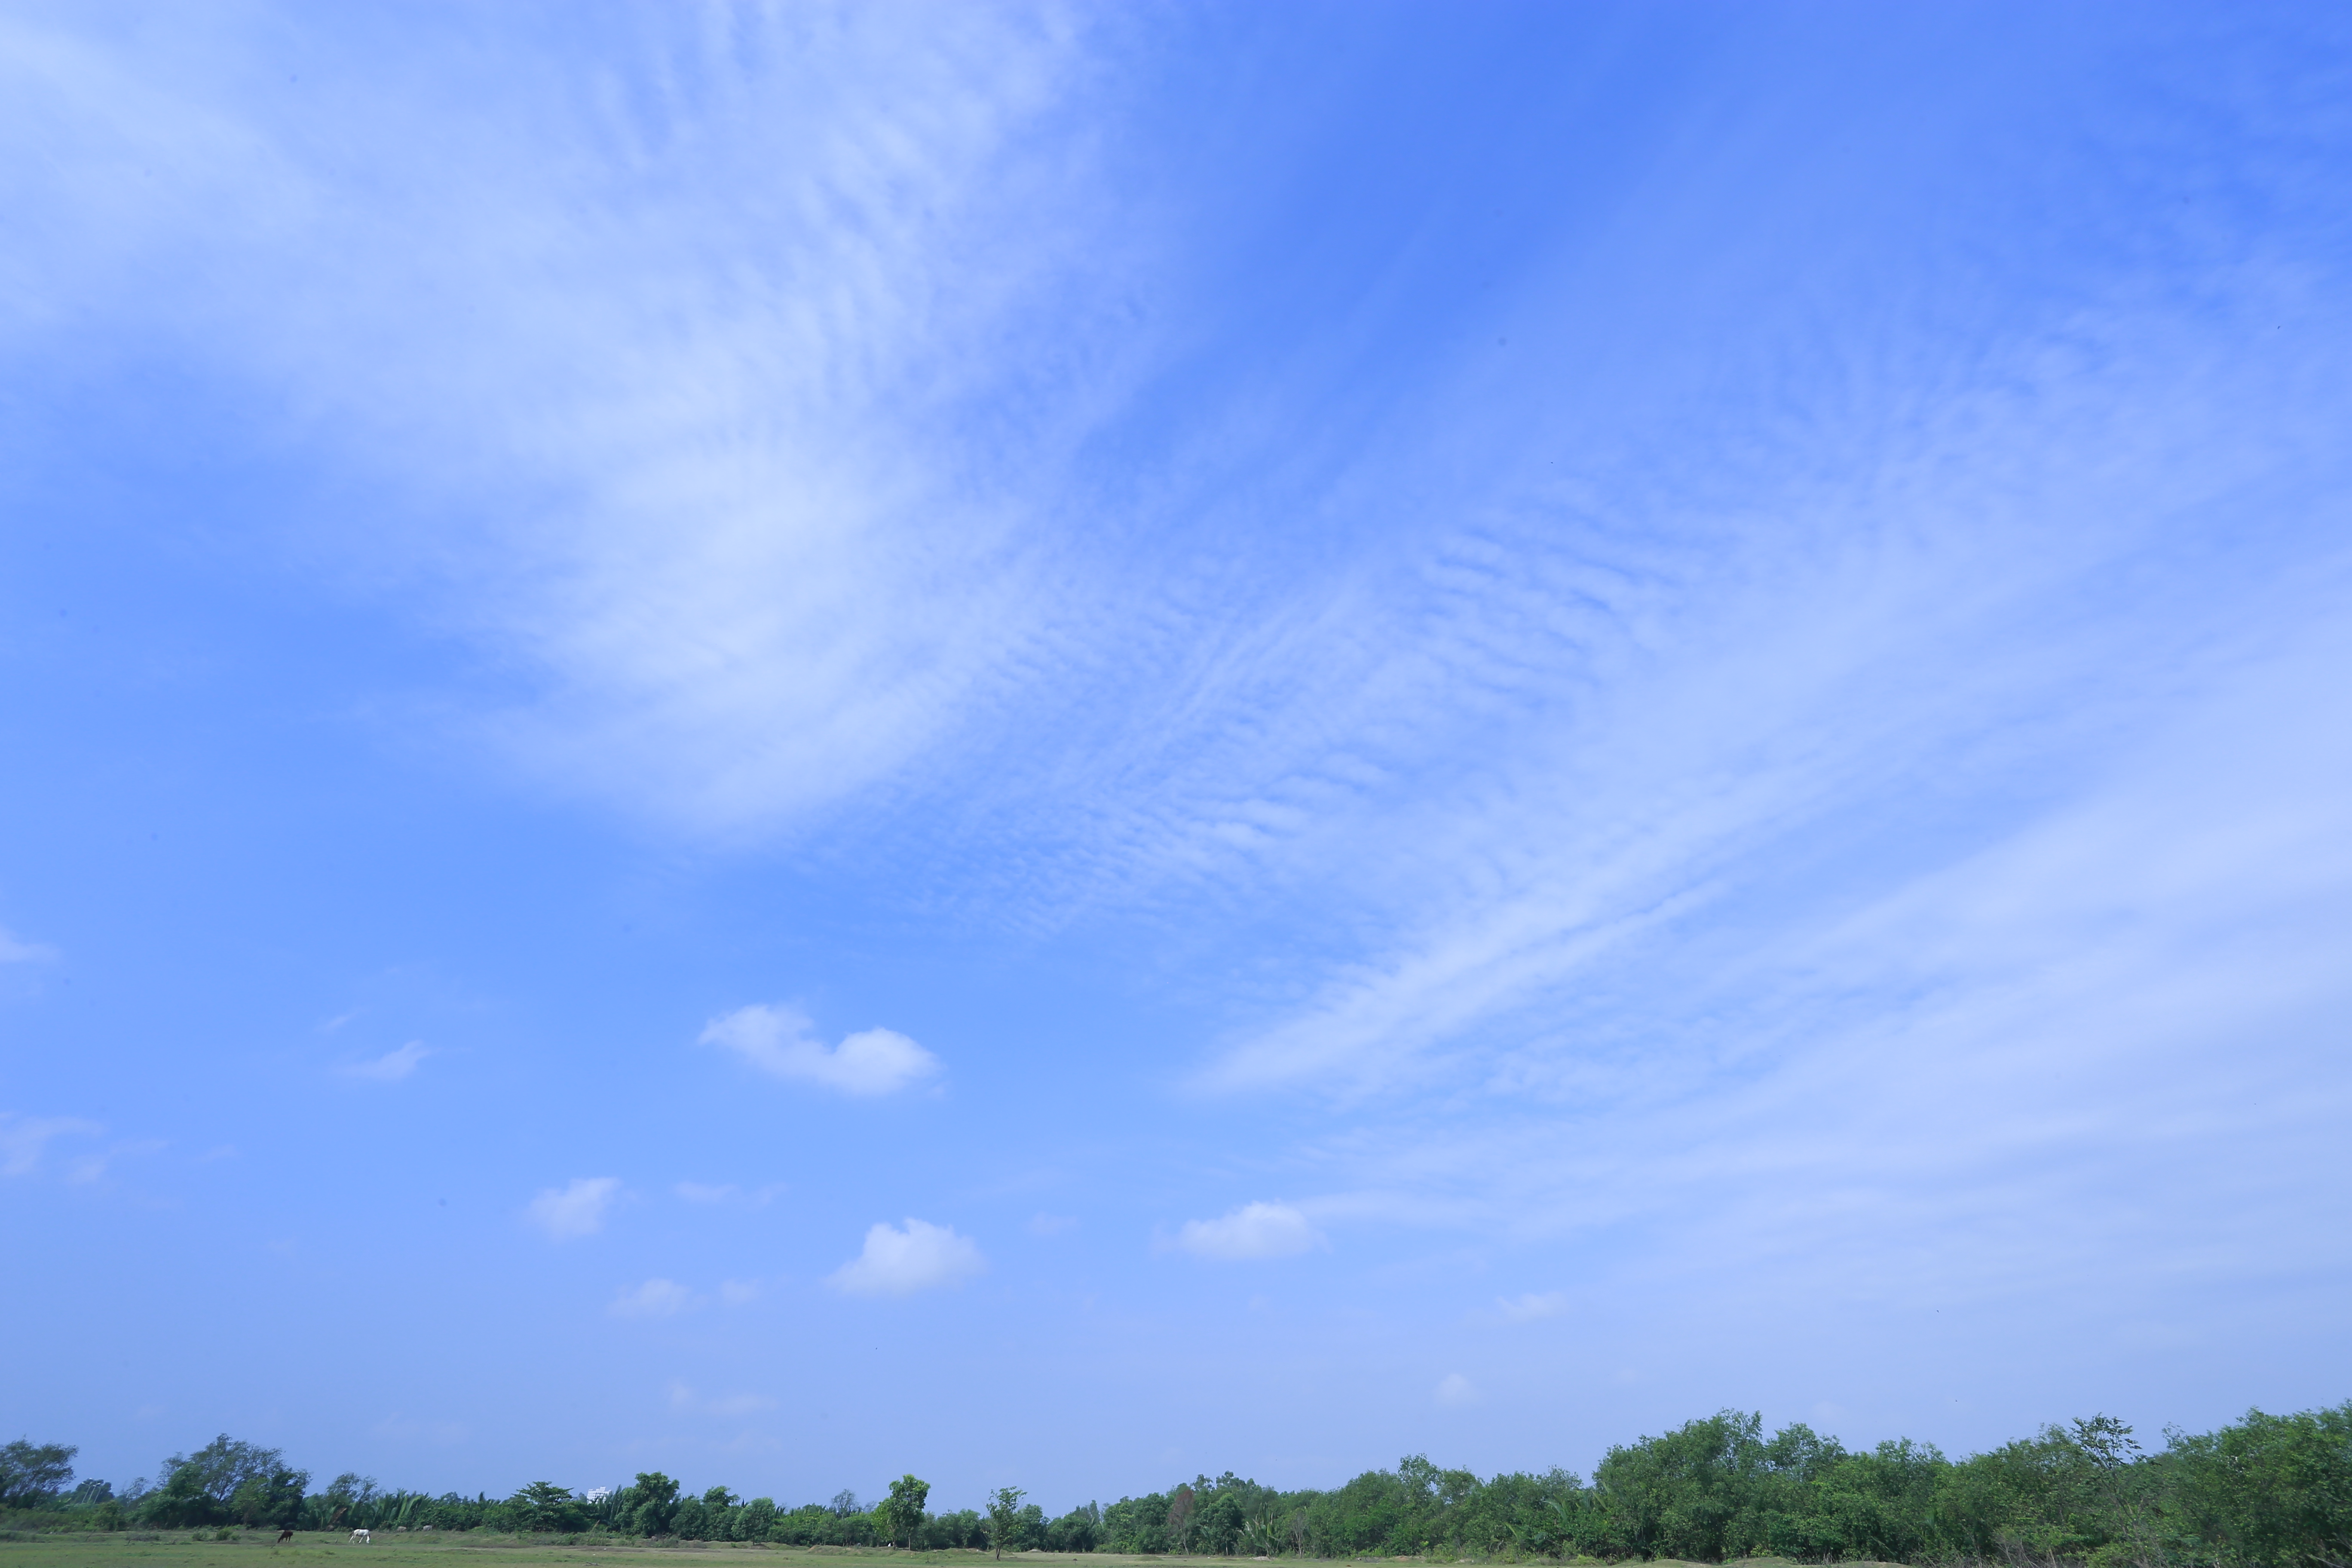
sky, cloud, grassland, daytime, ecosystem, horizon, field, cumulus, atmosphere, prairie, plain, meadow, ecoregion, morning, rural area, steppe, grass, tree, sunlight, meteorological phenomenon, wind, landscape, pasture, land lot, calm, savanna